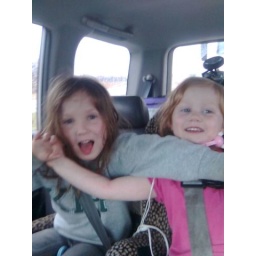
girls in the car